Sky position (RA, Dec in degrees): 352.963, -0.964
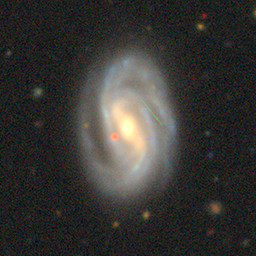
Galaxy morphology: Barred Spiral Galaxies